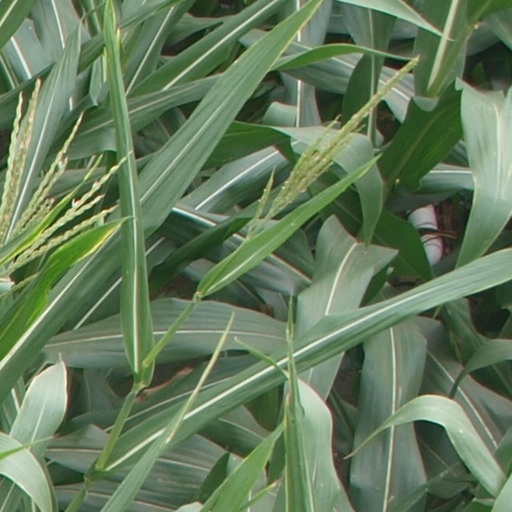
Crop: maize; corn